Taiko

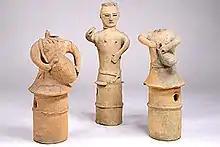
Three plain clay figures, featuring long, skirt-like columnar bases. The outer two figures are depicted playing drums. Only one figure, in the middle, has a head.

The origin of the and its variants is unclear, though there have been many suggestions. Historical accounts, of which the earliest date from 588 CE, note that young Japanese men traveled to Korea to study the , a drum that originated in South China. This study and appropriation of Chinese instruments may have influenced the emergence of . Certain court music styles, especially and , arrived in Japan through both China and Korea. In both traditions, dancers were accompanied by several instruments that included drums similar to . Certain percussive patterns and terminology in , an early dance and music style in Japan, in addition to physical features of the , also reflect influence from both China and India on drum use in performance.